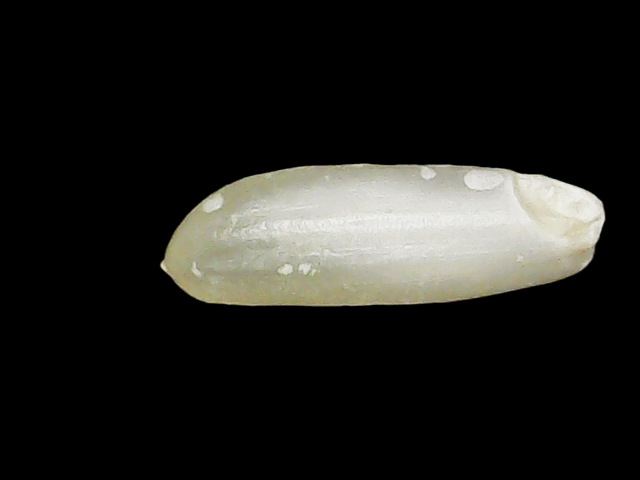
Rice variety: Binadhan7